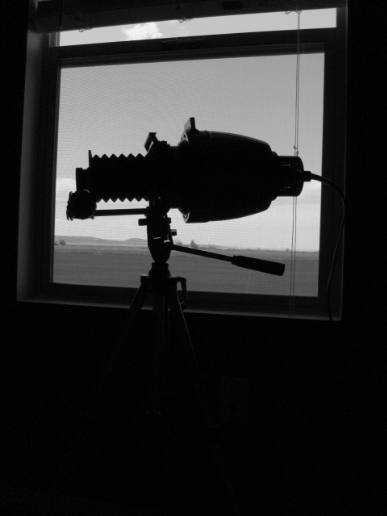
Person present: No